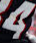
Number: 4